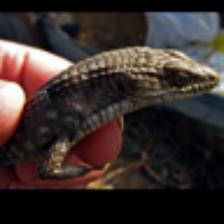
Label: NonHuman